Rosalie Community Kindergarten and Preschool

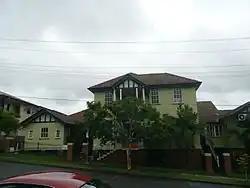
Rosalie Community Kindergarten and Preschool, 2009

Rosalie Community Kindergarten and Preschool is a heritage-listed kindergarten at 57 Elizabeth Street, Paddington (formerly Rosalie), City of Brisbane, Queensland, Australia. It was designed by Arnold Edward Brooks and built in 1935 by Ralph Alexander Lind. It is also known as Rosalie Kindergarten and The Little Citizens Free Kindergarten. It was added to the Queensland Heritage Register on 27 September 2002.